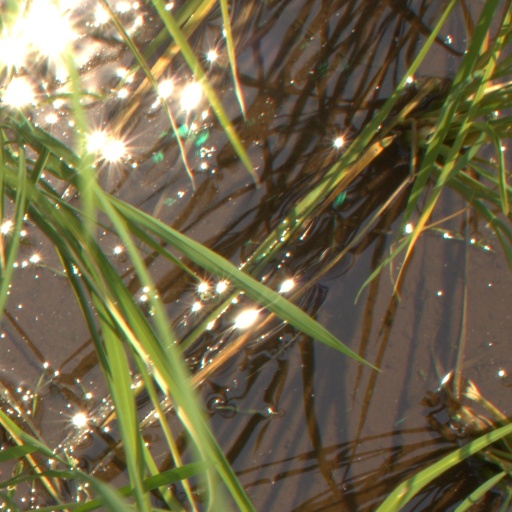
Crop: rice